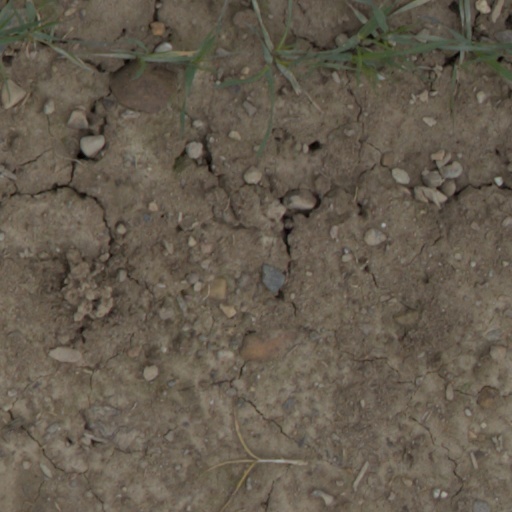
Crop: wheat